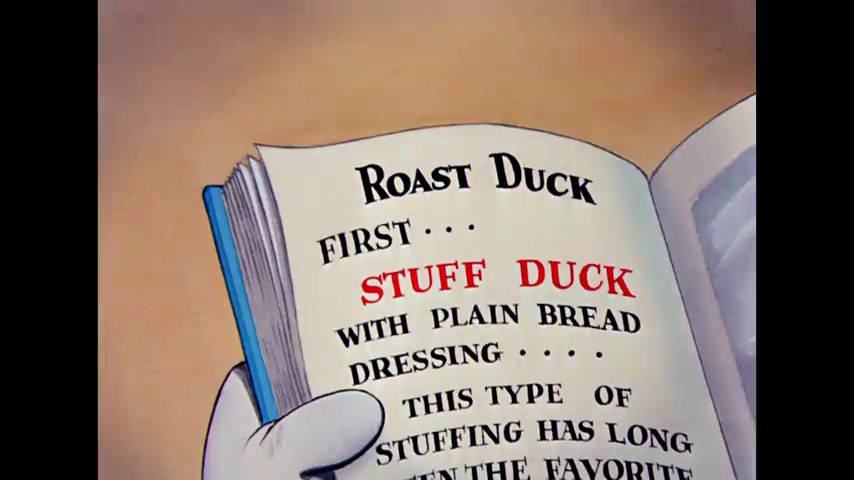
Portrait style: Cartoon Portrait